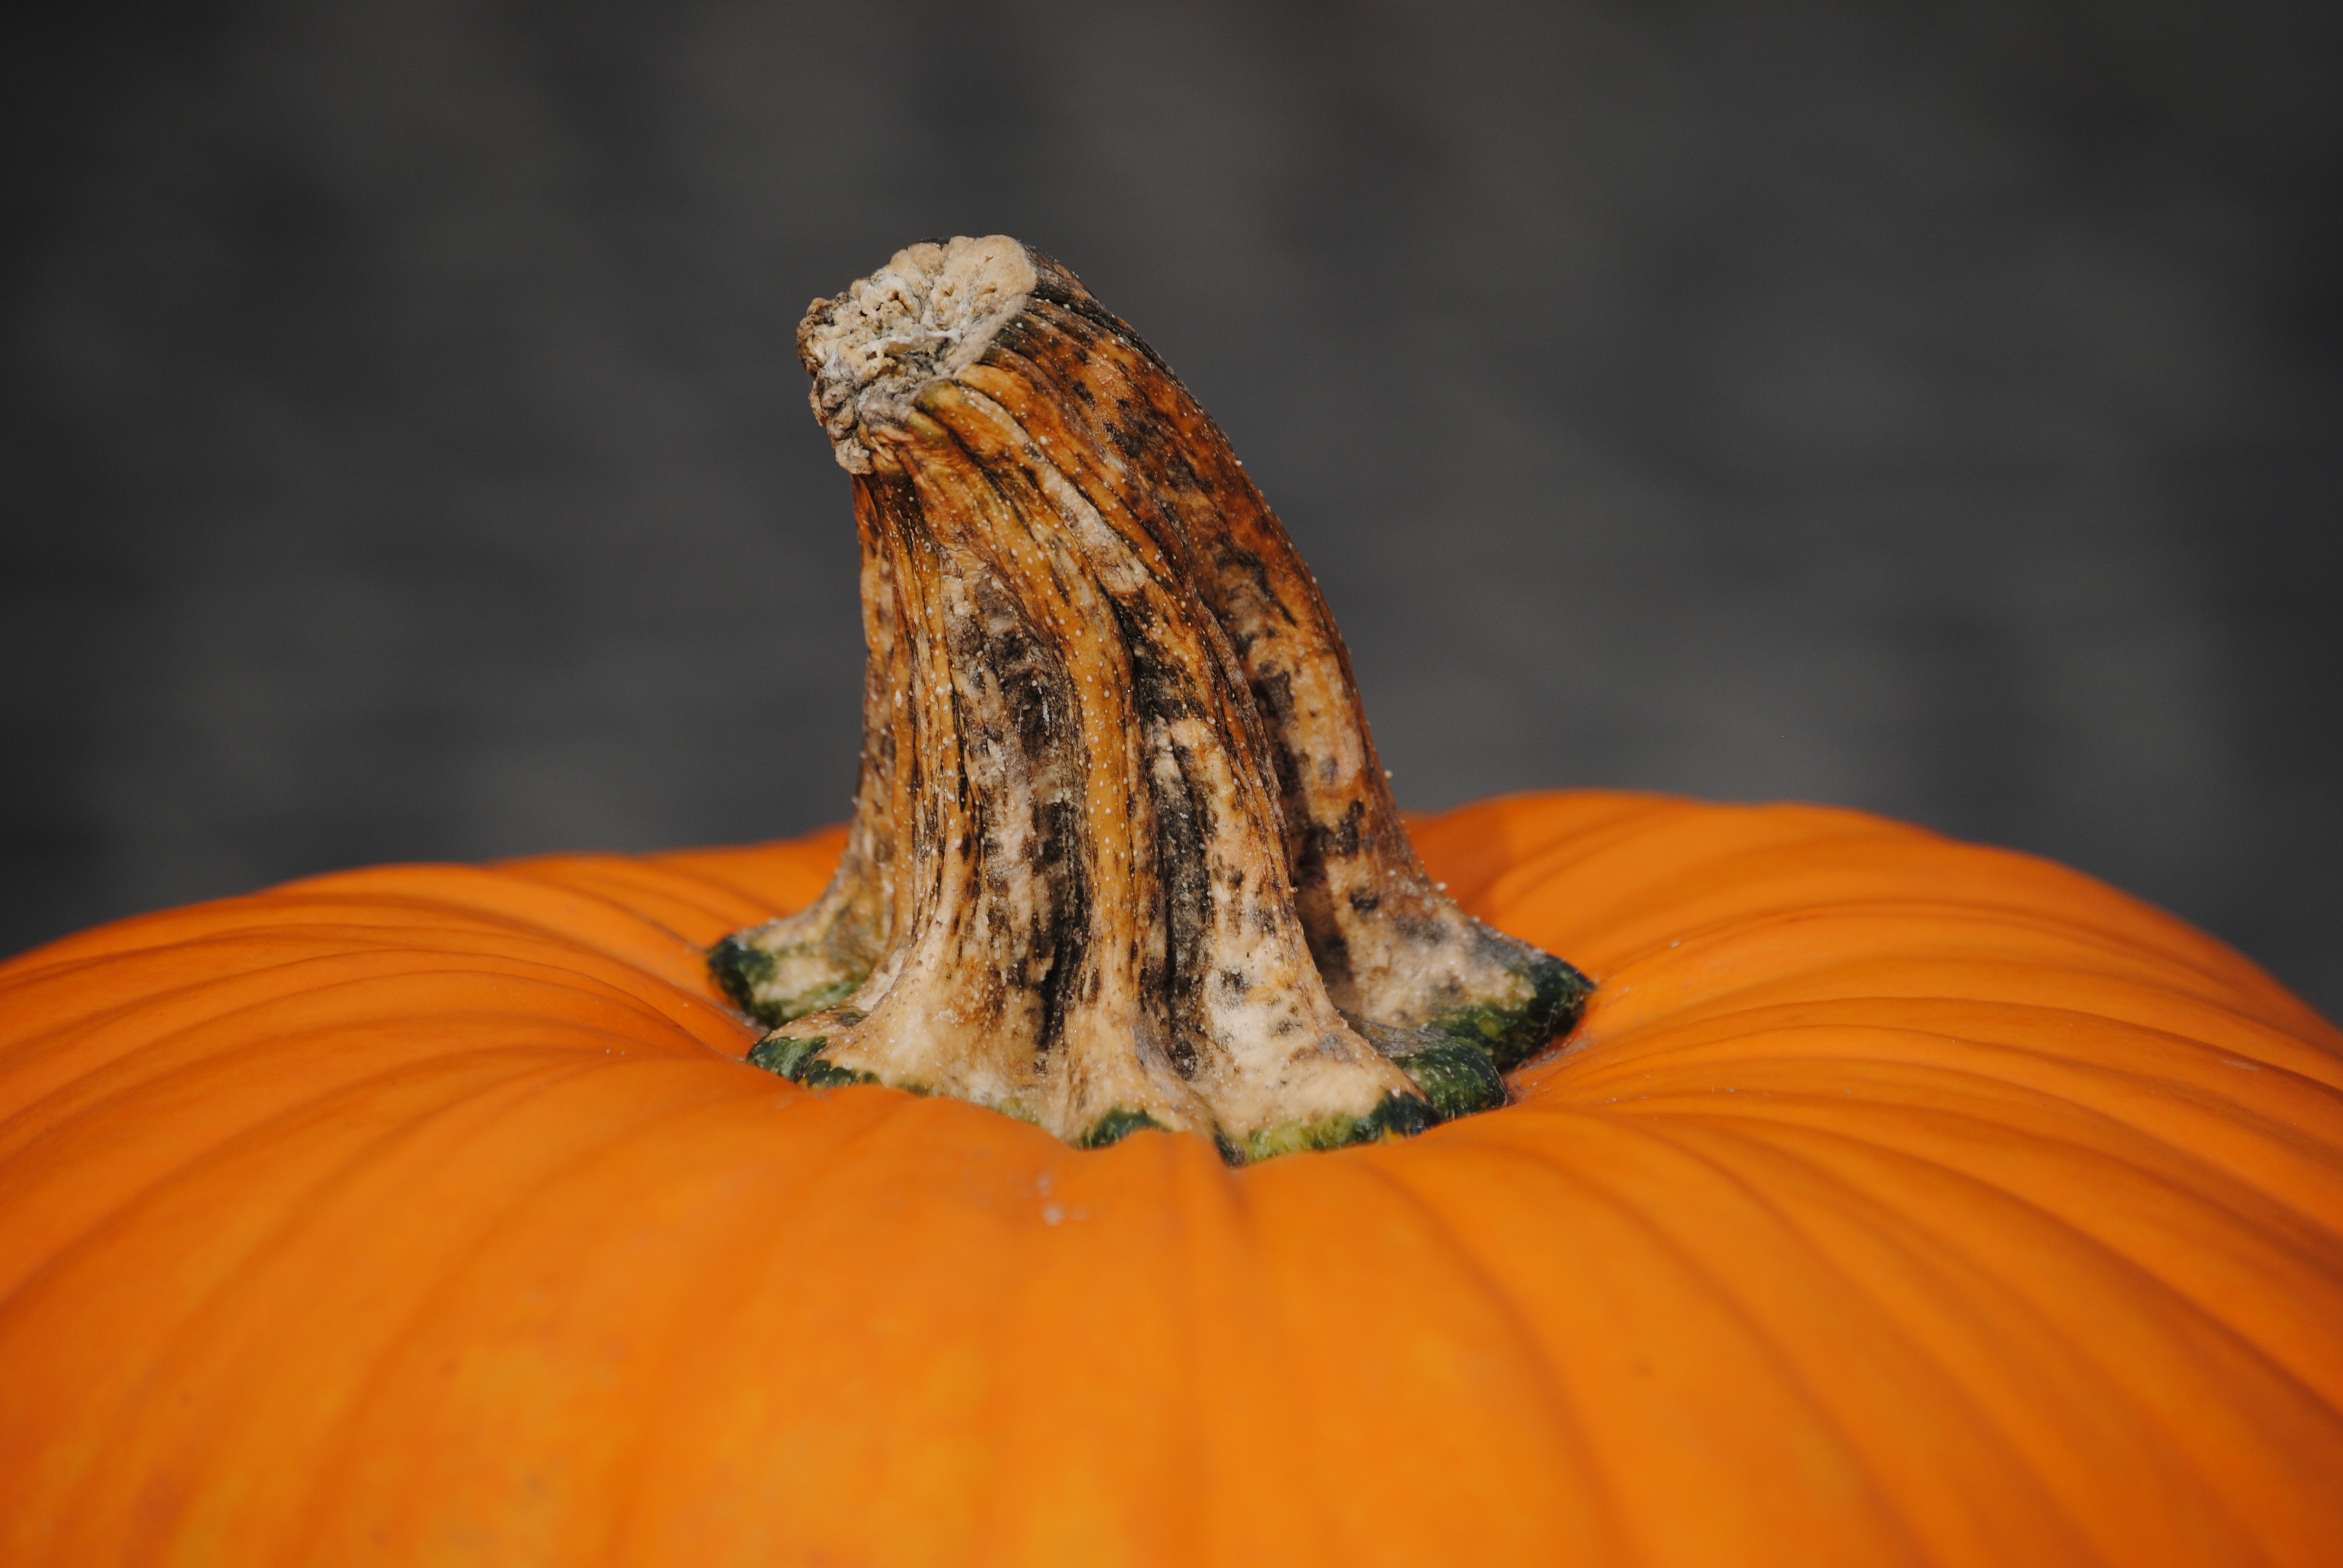
plant, leaf, flower, orange, autumn, pumpkin, close up, carving, macro photography, plant stem